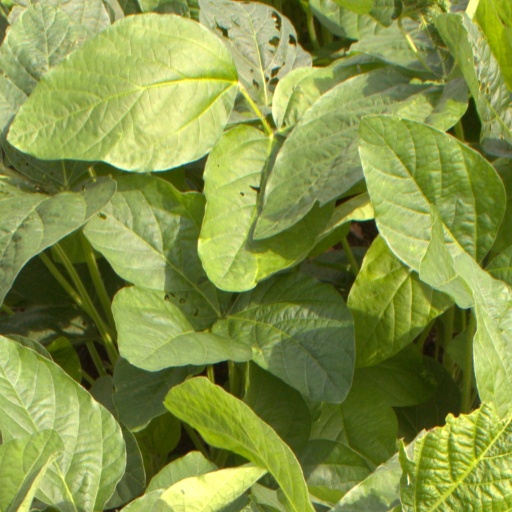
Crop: soybean